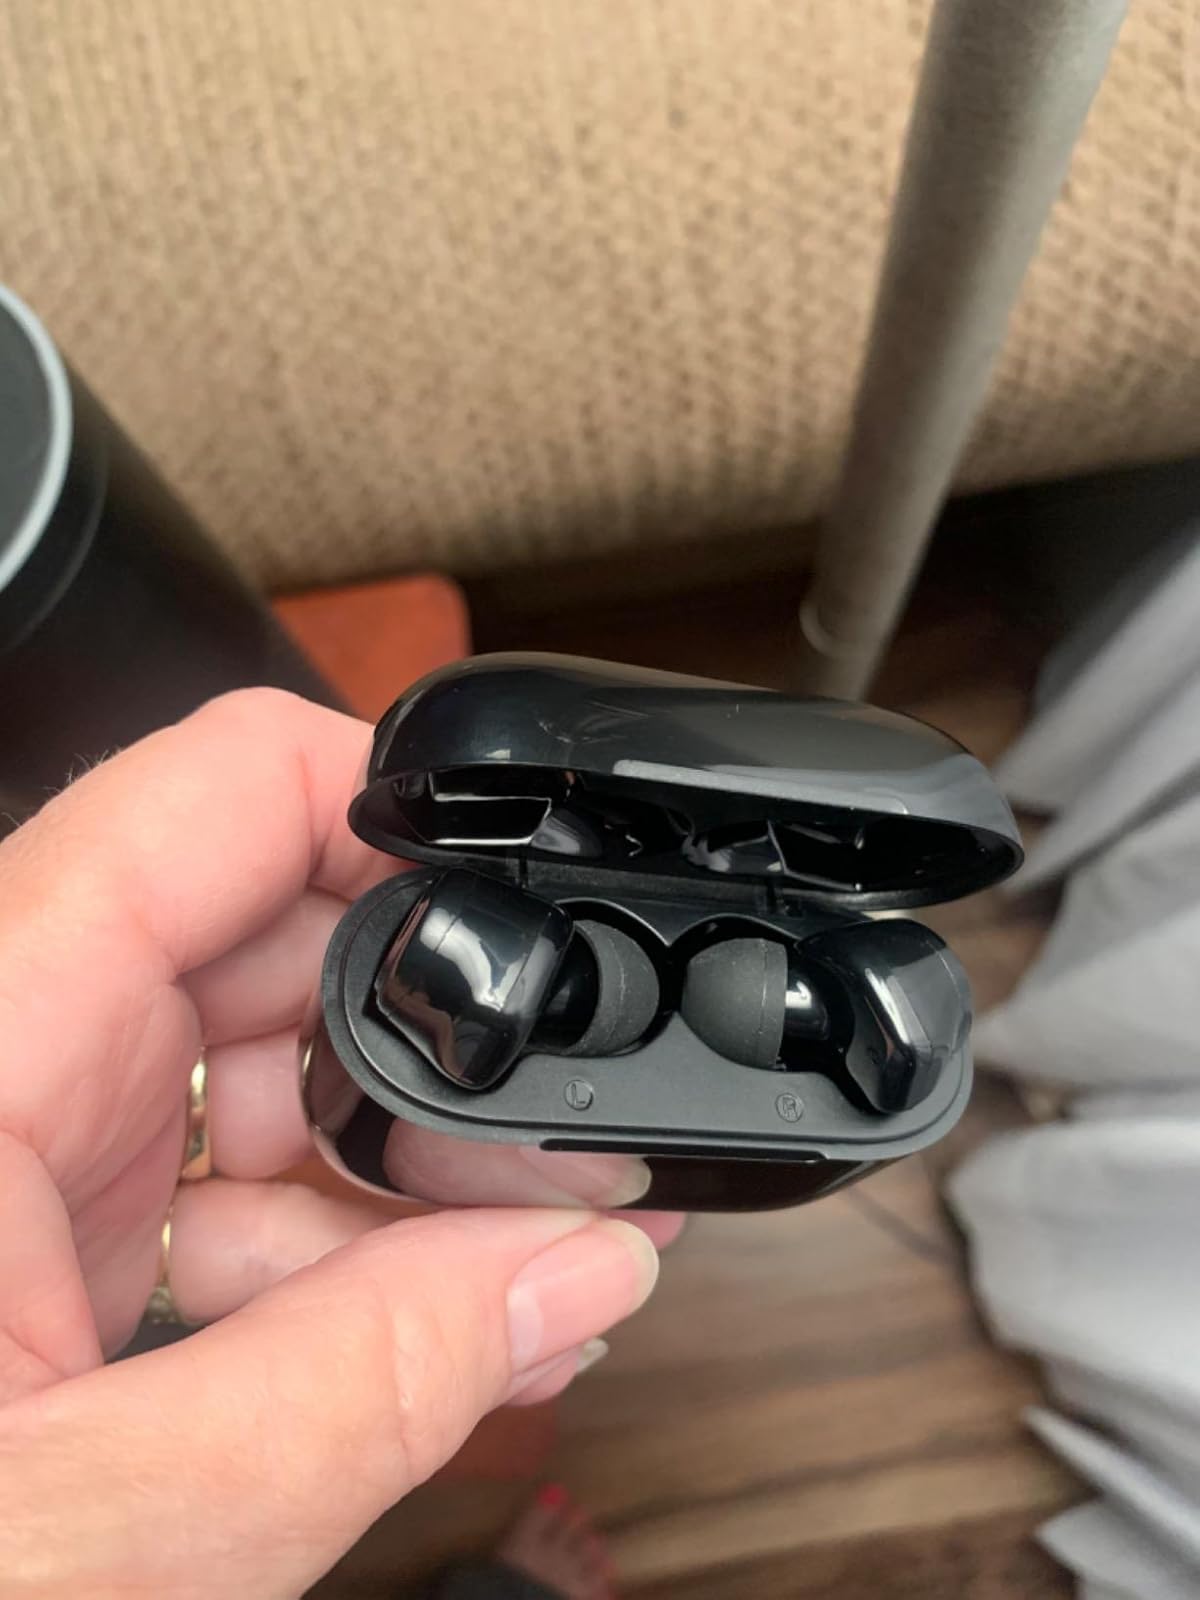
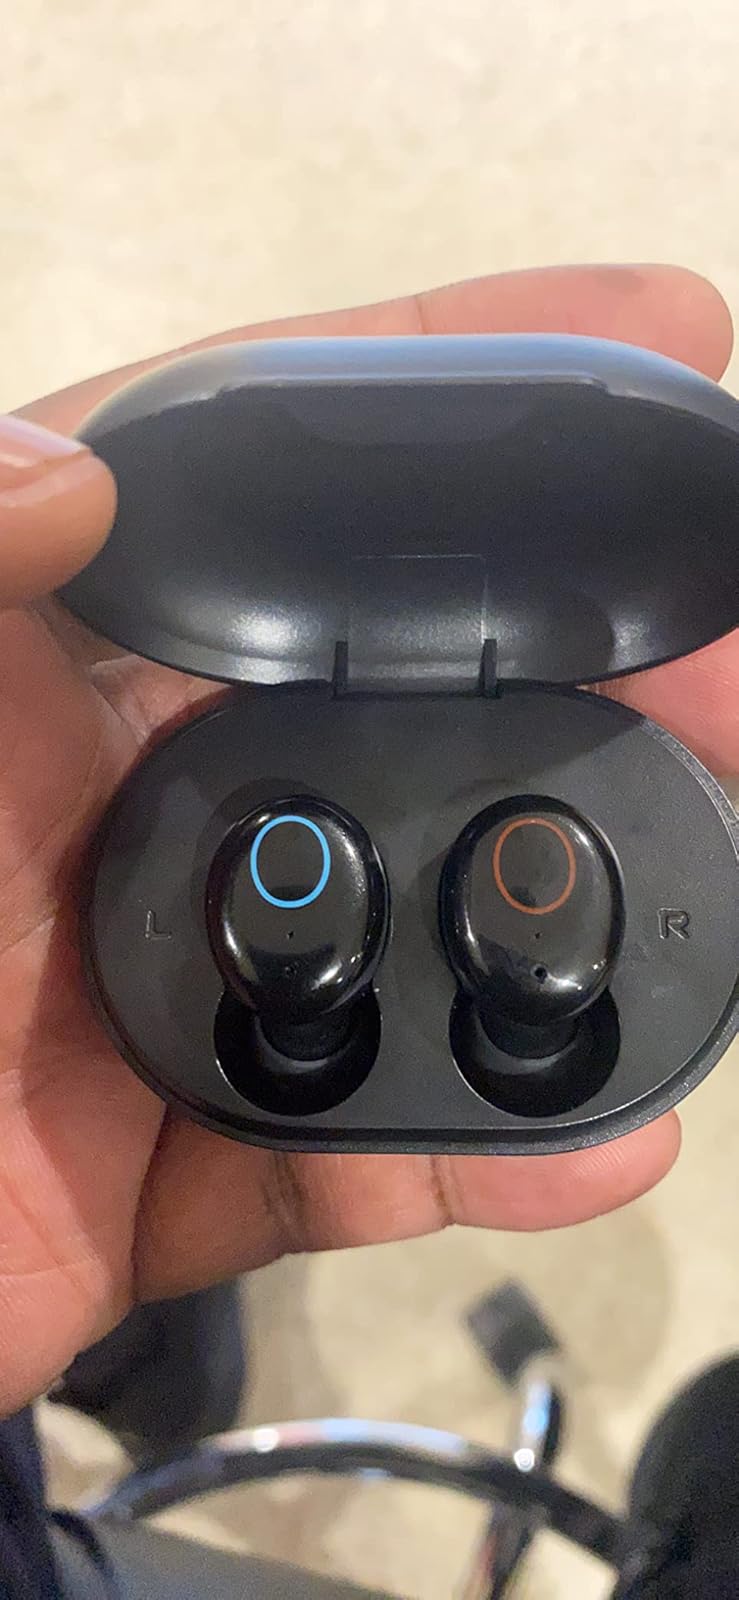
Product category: earbuds
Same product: no